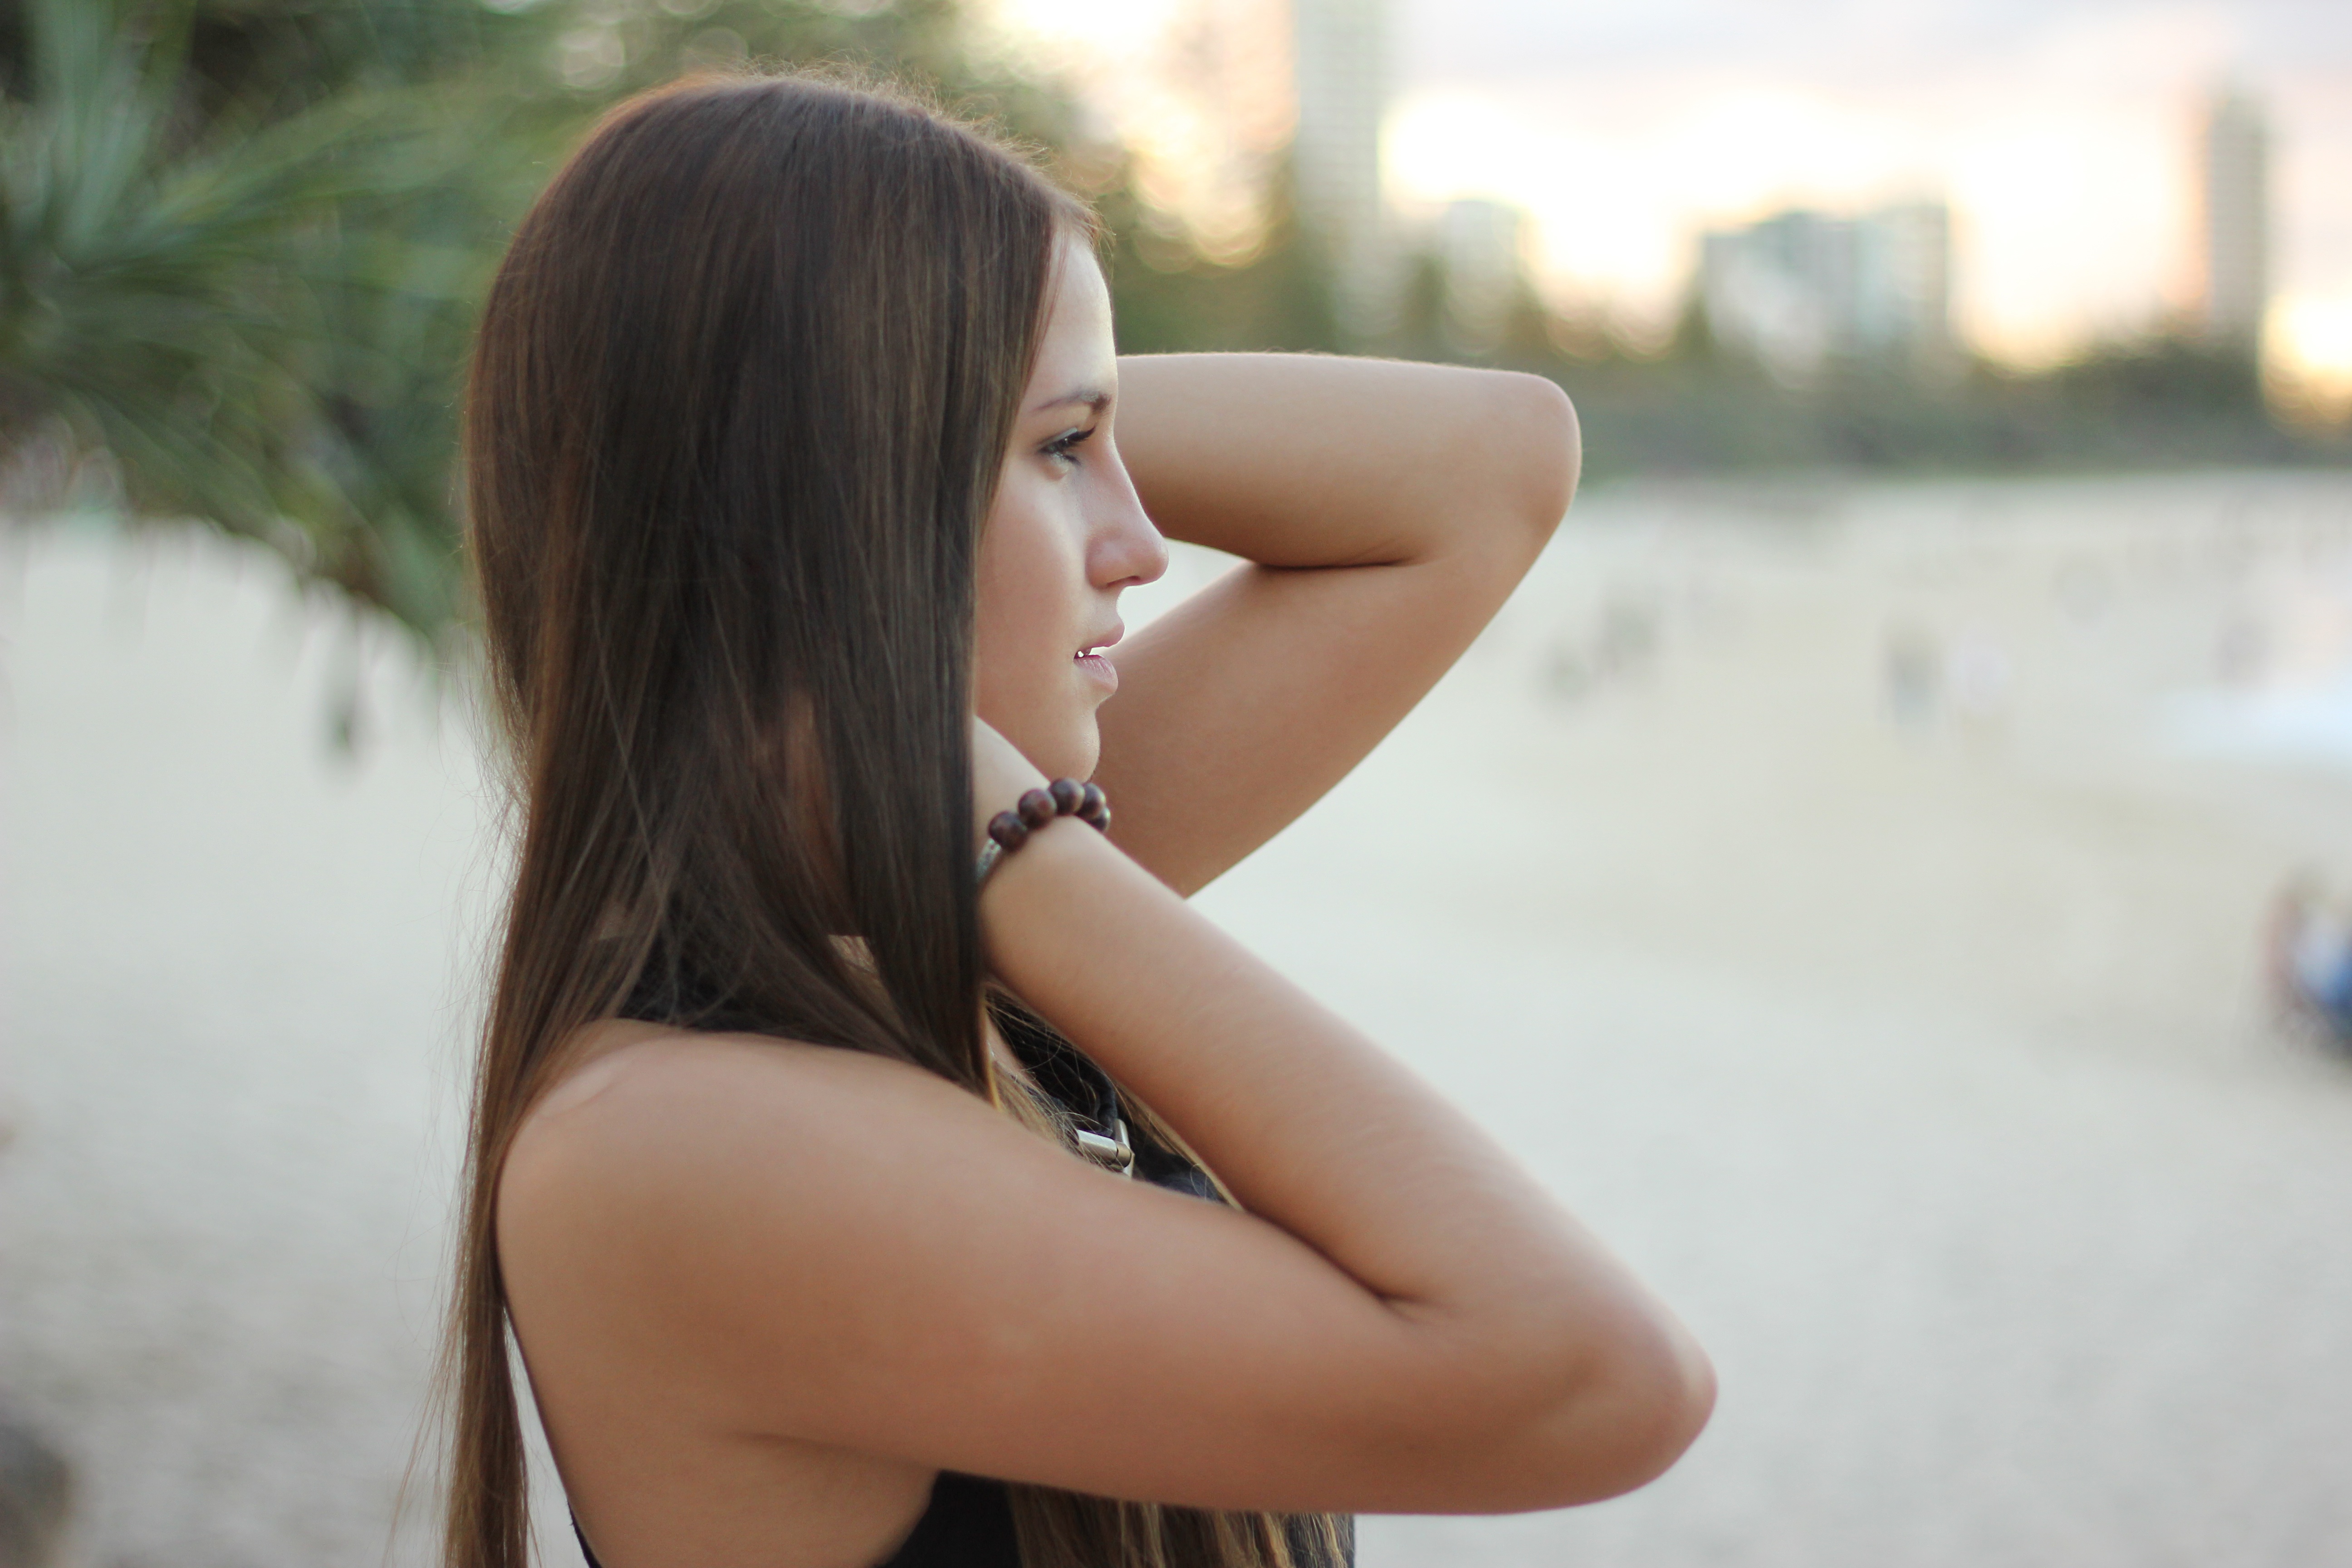
hand, person, girl, woman, hair, photography, cute, female, leg, portrait, model, young, fashion, lady, facial expression, side view, hairstyle, smile, long hair, close up, human body, dress, eye, photograph, skin, pose, beauty, blond, gorgeous, emotion, interaction, abdomen, photo shoot, brown hair, portrait photography, human positions, art model